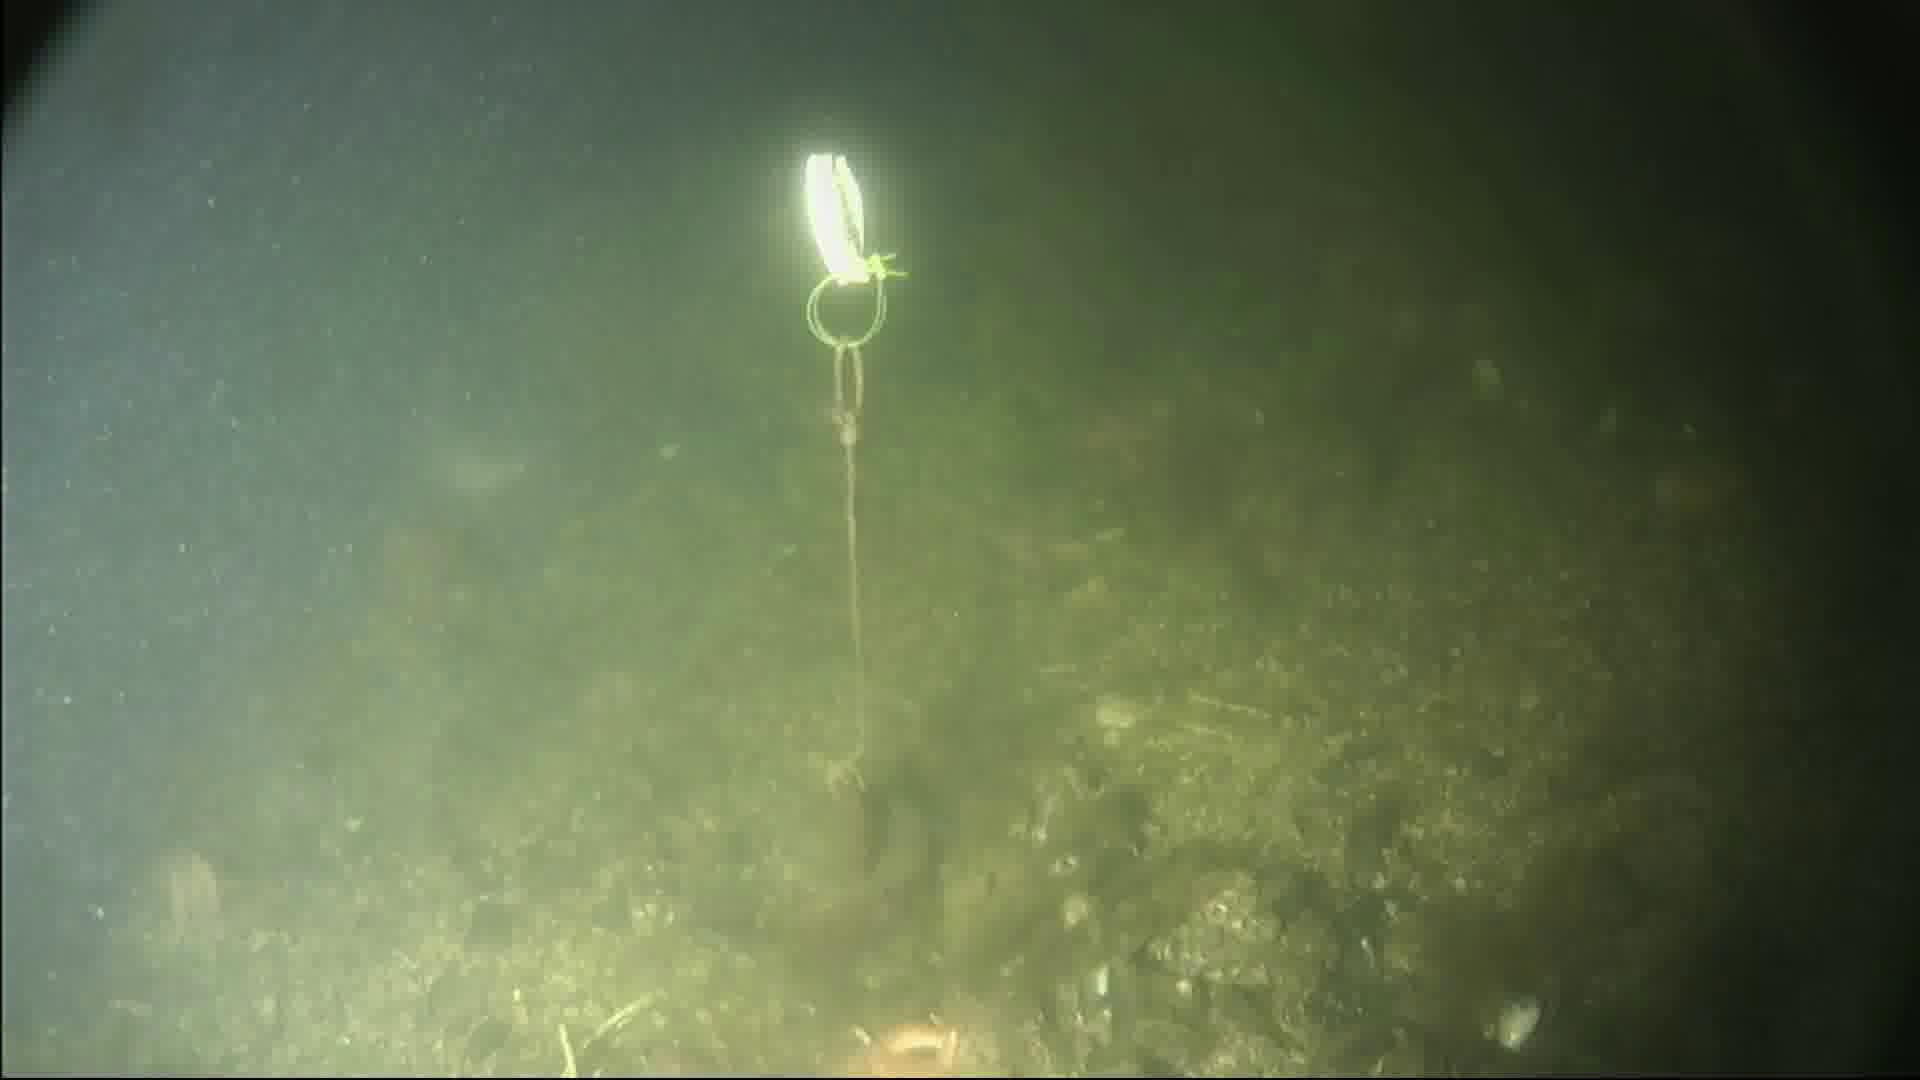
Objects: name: starfish